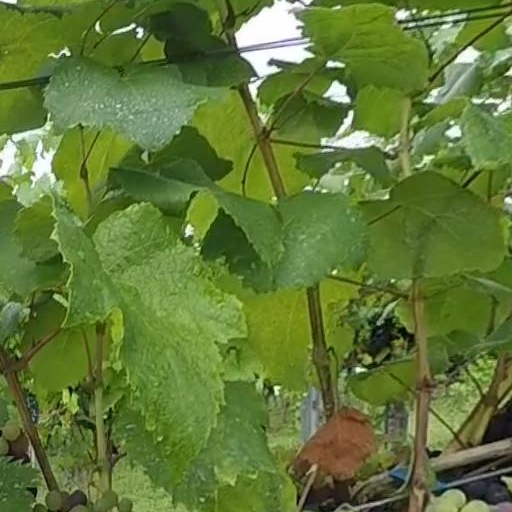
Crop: grape